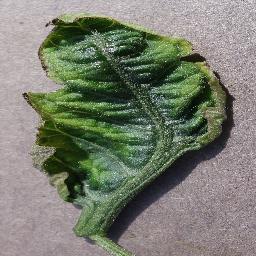
Label: Tomato___Tomato_Yellow_Leaf_Curl_Virus